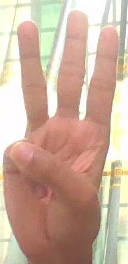
ASL sign: 6